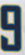
Number: 9